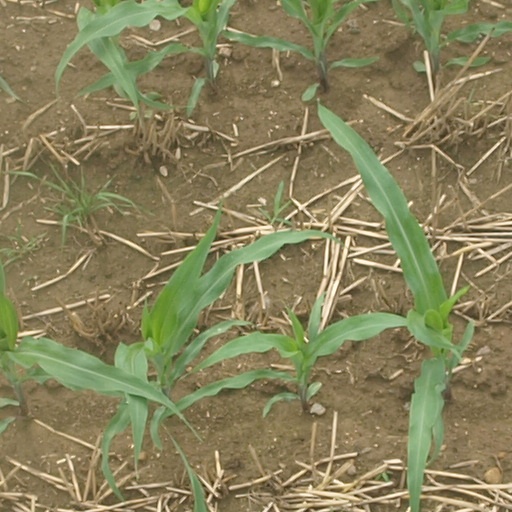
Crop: maize; corn